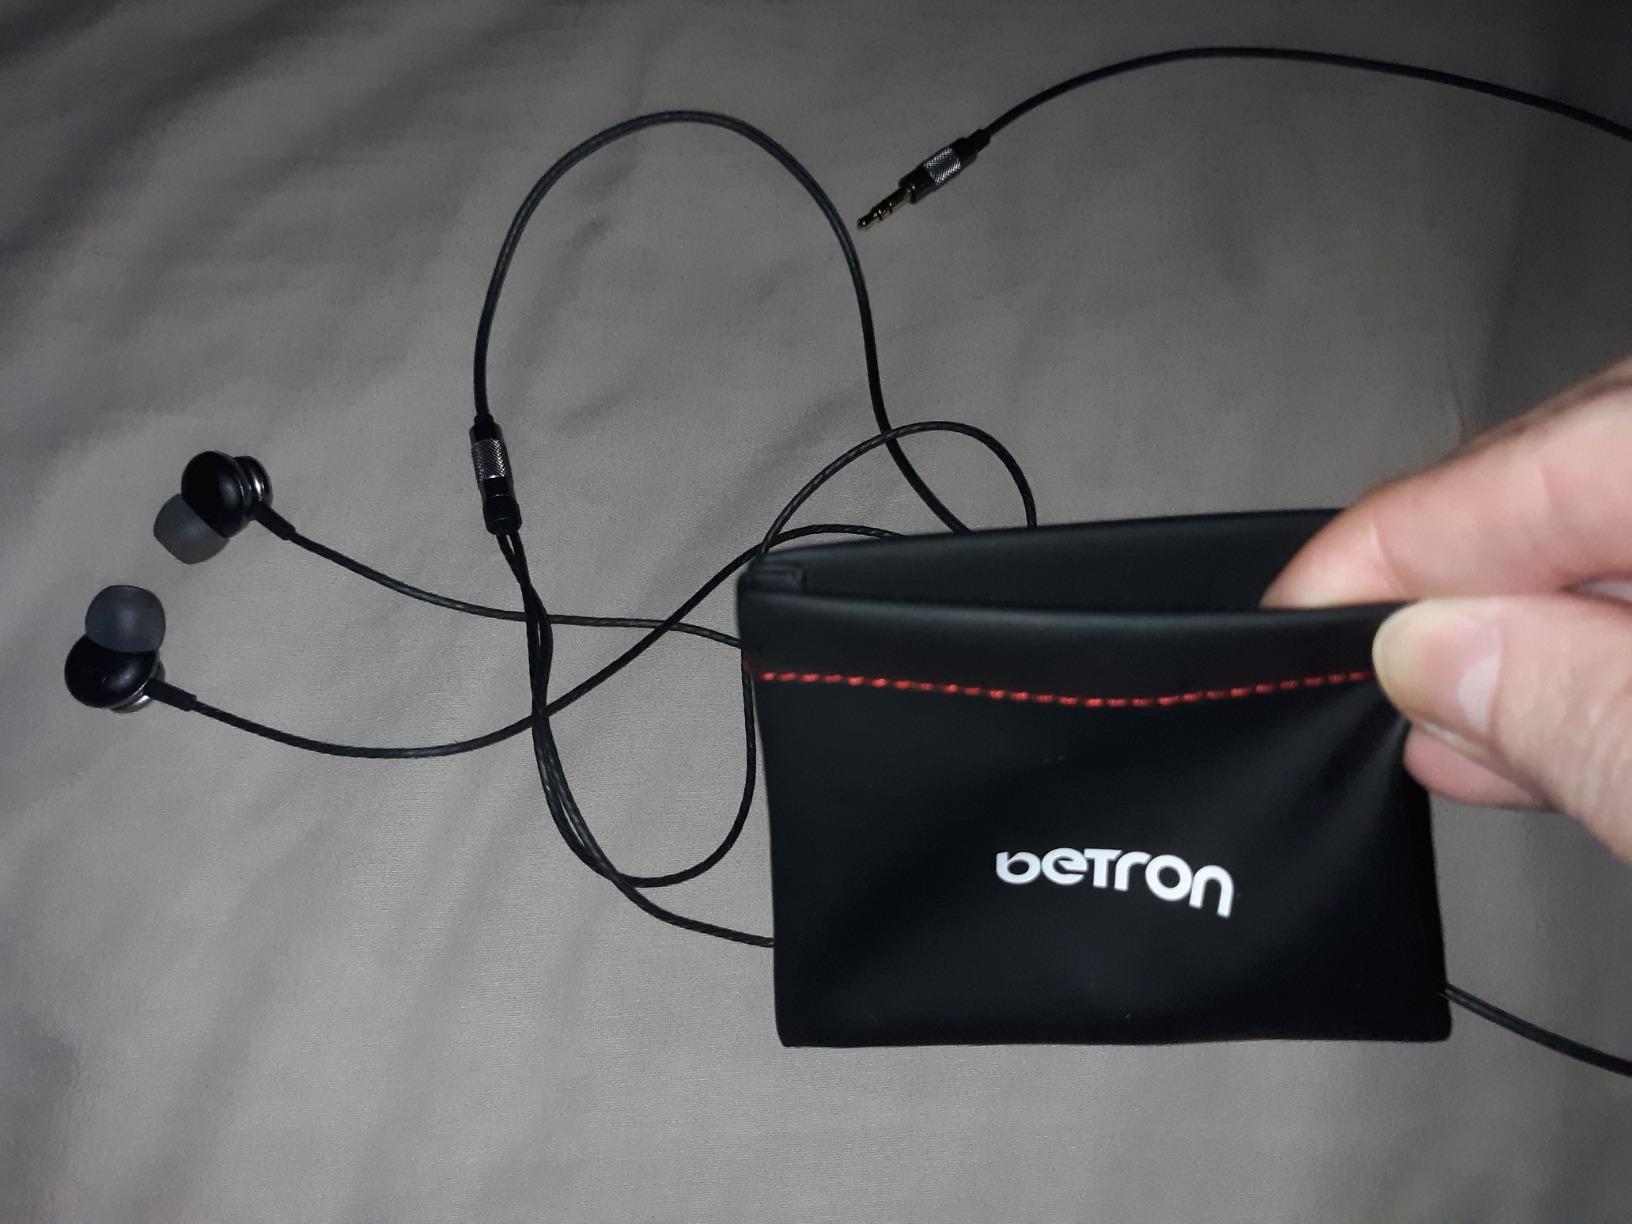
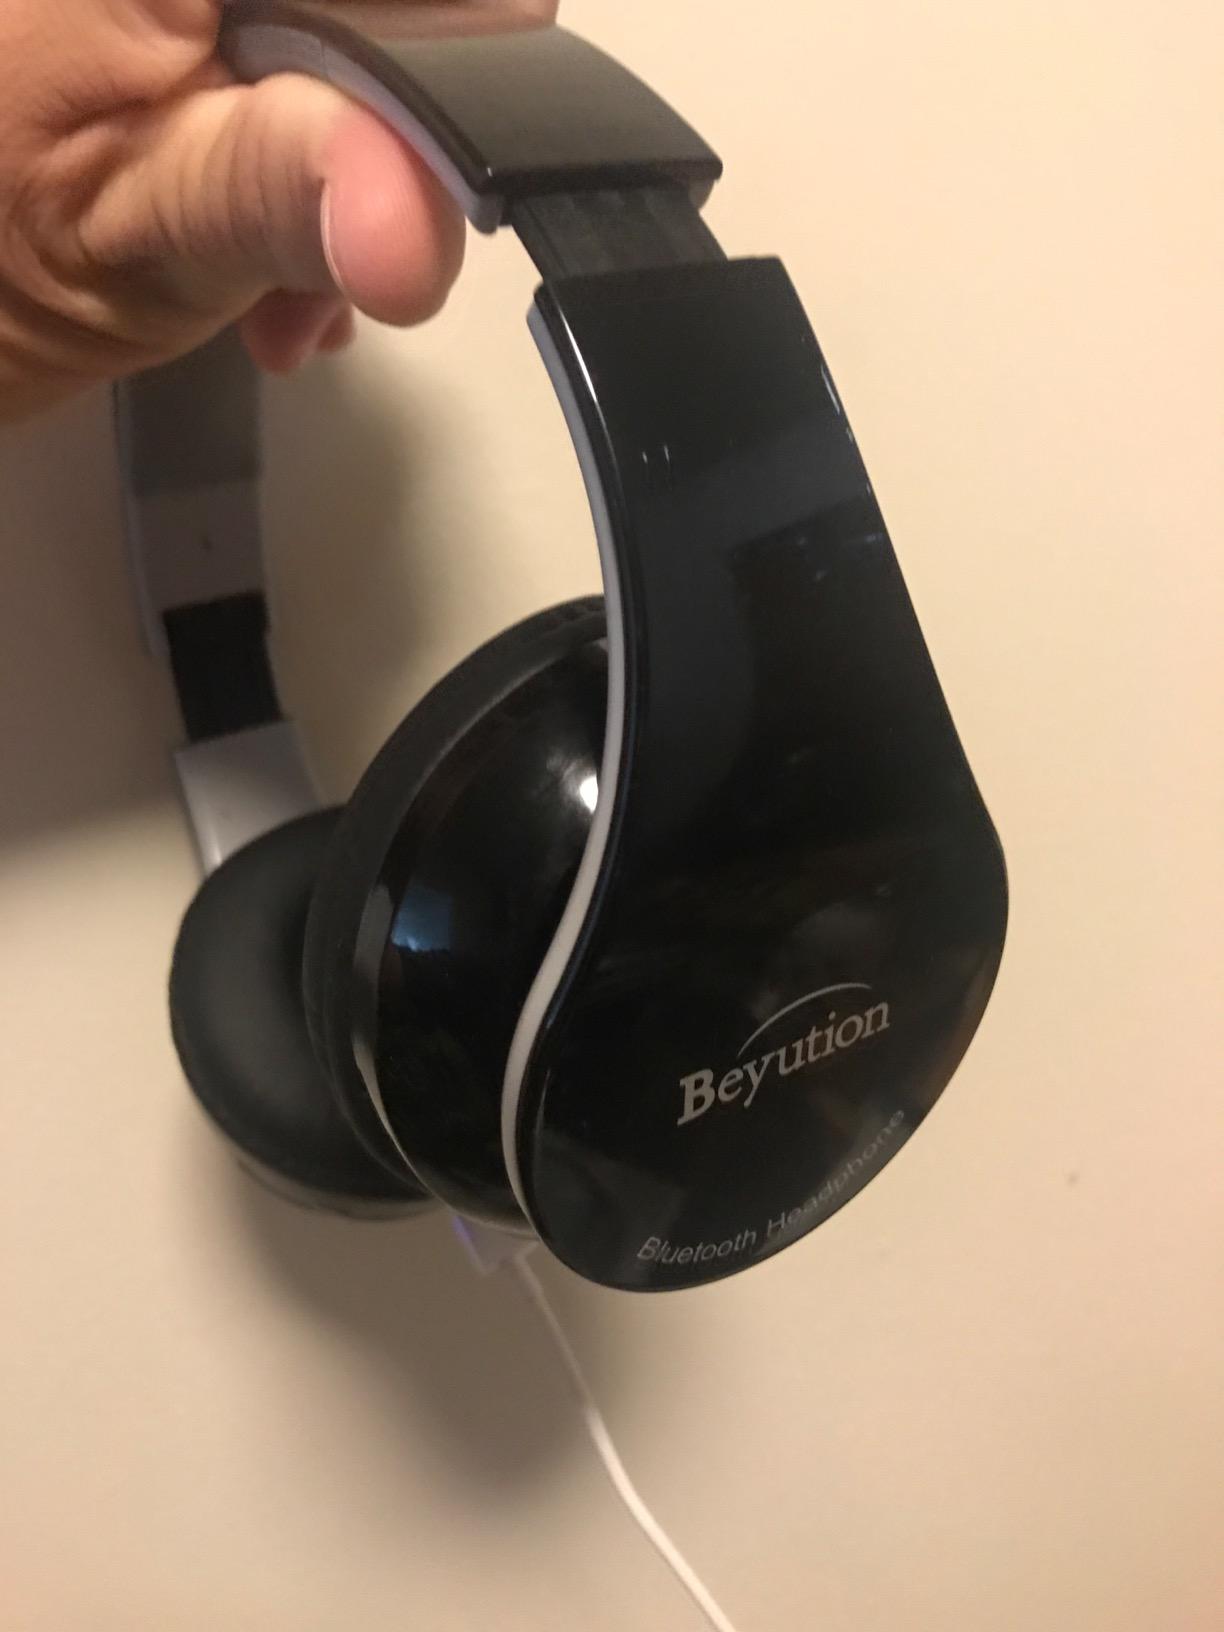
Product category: headphones
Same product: no